Kiko Veneno

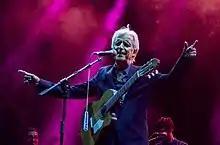
Kiko Veneno in 2019.

In 1992, Kiko sponsored the creation of a band that would be called Mártires del Compás, formed by Chico Ocaña, Raúl Rodríguez and José Caraoscura. Disagreements between Ocaña and Kiko meant that the band split in two: Ocaña took the name of the group and went solo, and Raúl Rodríguez and José Caraoscura (Kiko in the background) formed Caraoscura. They released an album in 1995 entitled "¿Qué es lo que quieres de mí?"